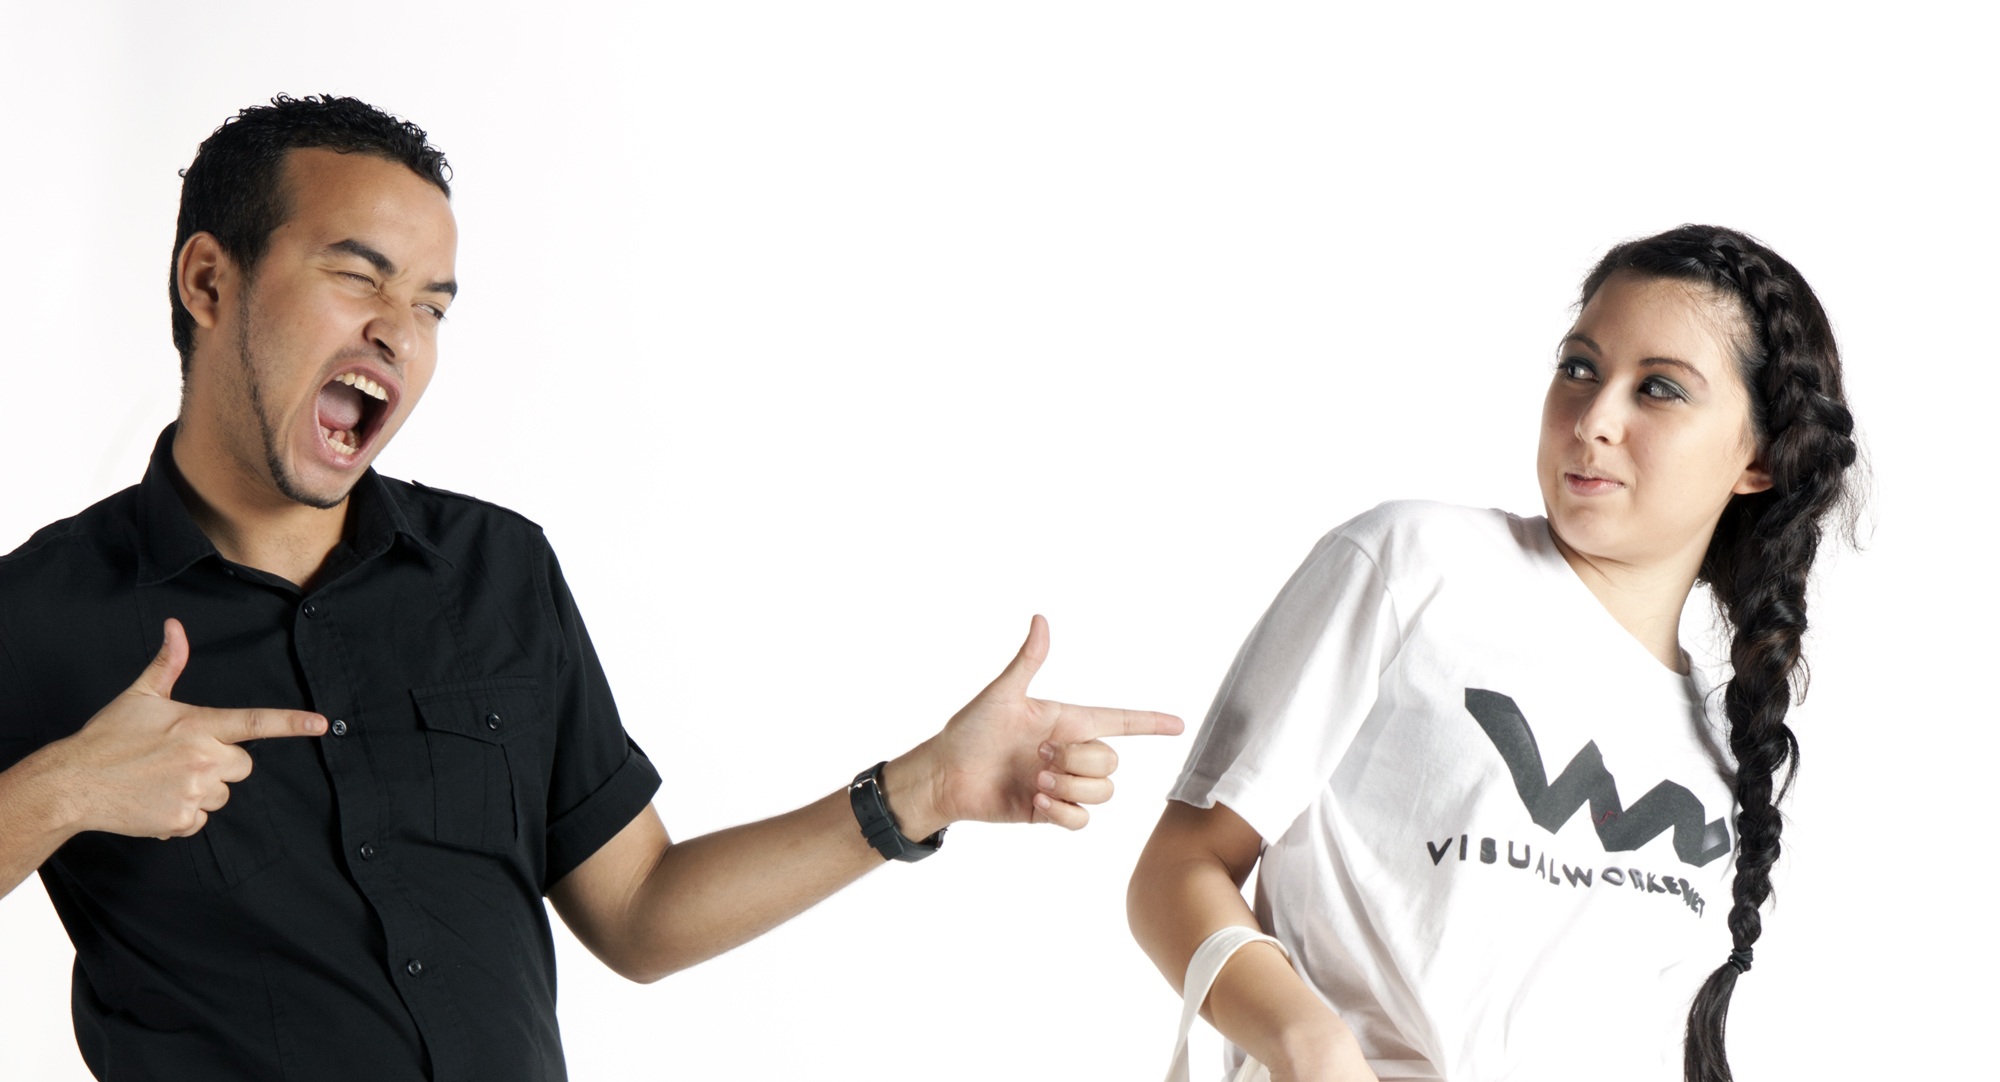
hand, person, people, girl, woman, hair, white, boy, female, model, young, finger, gesture, black, smiling, smile, shirt, brand, blank, cheerful, design, happy, teen, casual, attractive, success, positive, t shirt, black t shirt